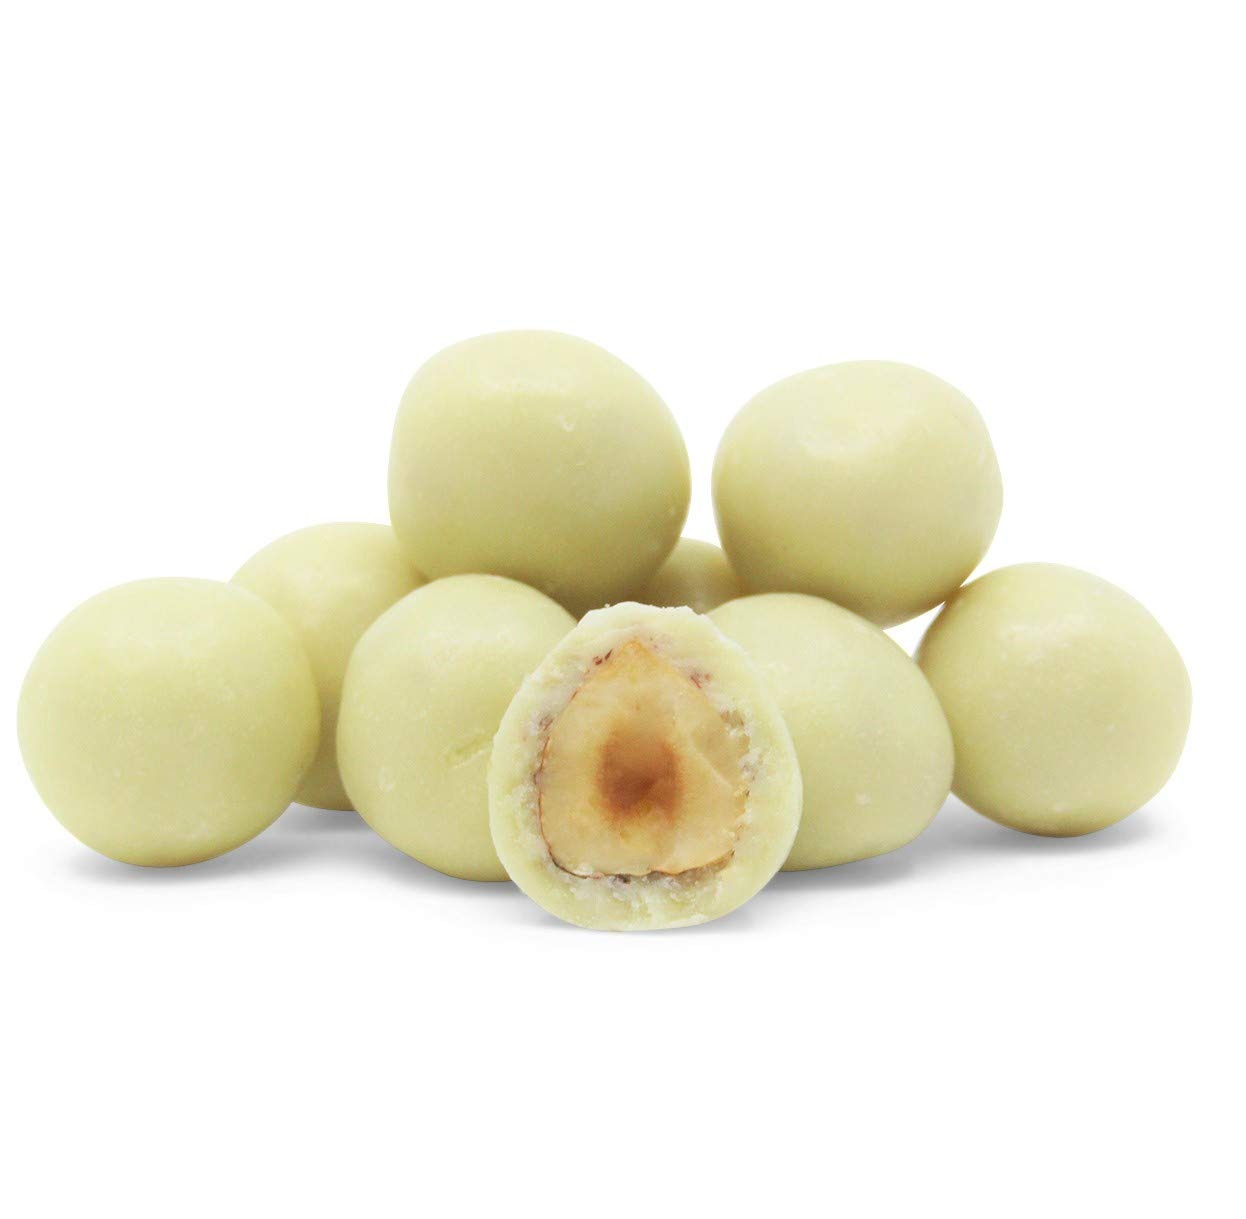
Item Name: Gourmet White Chocolate Covered Hazelnuts by Its Delish, 5 lbs Bulk | White Milk Chocolate Coated Hazel Nuts, Kosher Dairy
Bullet Point 1: PREMIUM White Milk Chocolate Covered Hazelnuts
Bullet Point 2: VALUE SIZE Five Pounds (80 Oz Bag) bulk by the It's Delish brand
Bullet Point 3: YUMMY Made with the freshest & finest hazel nuts and dairy white chocolate
Bullet Point 4: CLASSY DELIGHT Wonderful treat for yourself, office parties, candy buffets or to give as a gift
Bullet Point 5: QUALITY Certified Kosher OU Dairy Cholov Yisroel Made in the USA Shipped to you fresh!
Product Description: <p></p><b>Gourmet White Chocolate Hazelnuts by Its Delish </b> <p></p> It's Delish delicious white milk chocolate covered hazelnuts are made with freshly roasted hazel nuts and white dairy chocolate. These are a classy delight to serve at any event. Of course you need some to have around as a snack for your home, office and travel. They're bursting with flavor and will be a pleasant treat for parties, snacks and gift trays. Stock up in bulk and save<p></p><b>About It's Delish!</b> <p></p>It's Delish was established in 1992 and is located in North Hollywood, California. It's Delish is a food manufacturer and distributor who produces over 500 gourmet food products including licorice, sour belts, taffies, caramels, Jordan almonds, chocolates, nuts, fruits, trail mixes, spices, and the spice blends. It's Delish also produces organics and all natural products. We give you the opportunity to order from the factory direct!<p></p>It’s Delish! prides itself on the four pillars that are at the foundation of everything we do.<p></p>Innovation Quality Value Service
Value: 1.0
Unit: Count

Price: 46.99